Saint Sebastian (Mantegna)

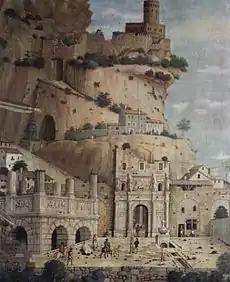
The classical ruins are typical of Mantegna's pictures. The cliffy path, the gravel and the caves are references to the difficulties of reaching the Heavenly Jerusalem, the fortified city depicted on the top of the mountain, at the upper right corner of the picture, and described in Chapter 21 of the Book of Revelation.

The Louvre's "Saint Sebastian" was once part of the Altar of San Zeno in Verona. In the late 17th to early 18th centuries it was recorded in the Sainte Chapelle of Aigueperse, in the Auvergne region of France: its presence there is related to the marriage of Chiara Gonzaga, daughter of Federico I of Mantua, with Gilbert de Bourbon, Dauphin d'Auvergne (1486).